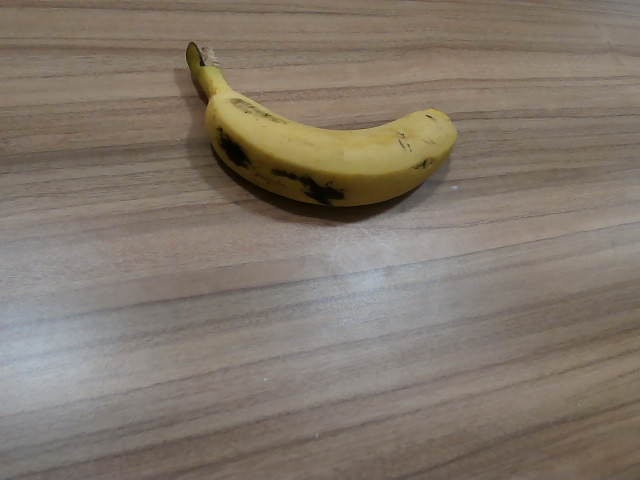
Label: Ripe_Banana